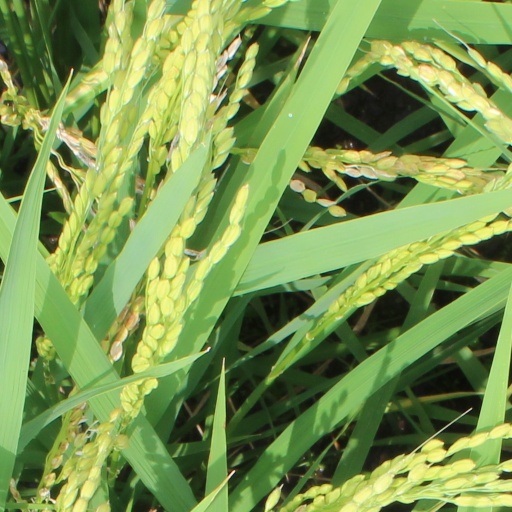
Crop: rice